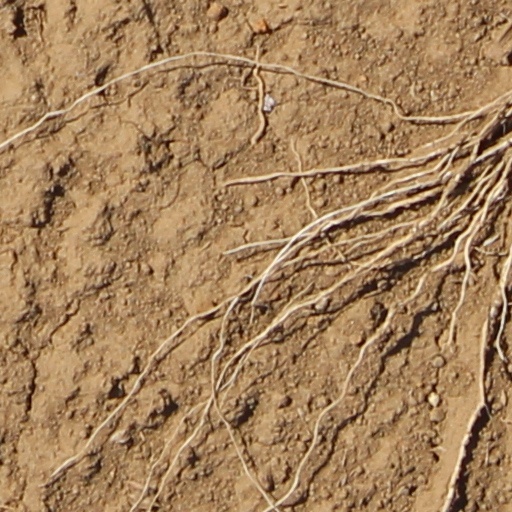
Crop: wheat